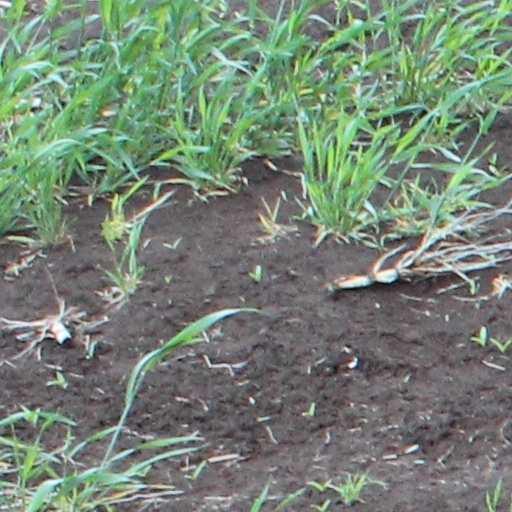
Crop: wheat